C3orf56

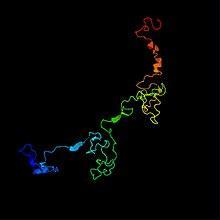
Predicted tertiary structure of C3orf56.

C3orf56 is rich in proline, serine, and tryptophan. It has one highly conserved internal repeat which spans from G85 to P125 and G146 to P178.